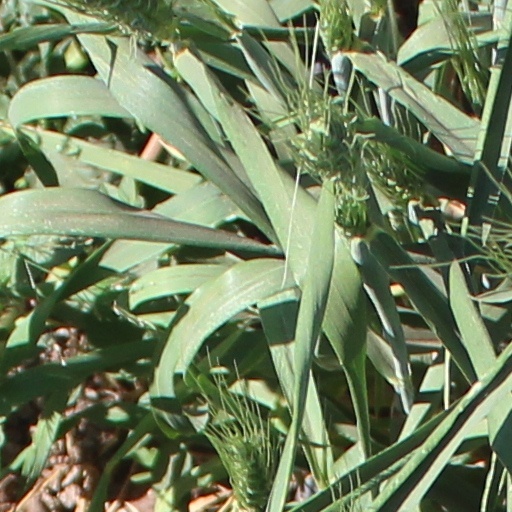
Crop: wheat